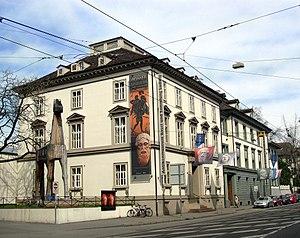
Cette liste présente les biens culturels d'importance nationale dans le canton de Bâle-Ville. Cette liste correspond à l'édition 2009 de l'Inventaire Suisse des biens culturels d'importance nationale pour le canton de Bâle-Ville. Il est trié par commune et inclus : 70 bâtiments séparés, 32 collections et 3 sites archéologiques.
L'Antikenmuseum Basel und Sammlung Ludwig est l’unique musée de Suisse consacré exclusivement à l’art et aux civilisations antiques de la Méditerranée.
Les musées de Bâle sont un ensemble de musées regroupés dans la ville de Bâle et sa proche région. Ils couvrent une vaste palette de collections principalement consacrées aux beaux-arts. Les collections abritent de nombreuses œuvres d’importance internationale. Avec au moins trois douzaines d’établissements, collections culturelles des villages périphériques non incluses, la densité de musées est particulièrement élevée comparée à celle de régions urbaines de taille similaire. Quelque un million et demi de visiteurs affluent chaque année.